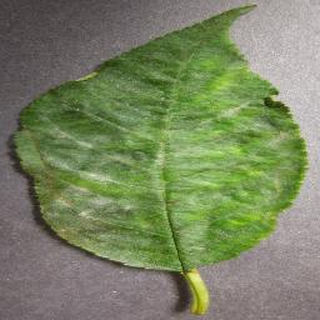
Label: cherry_powdery_mildew